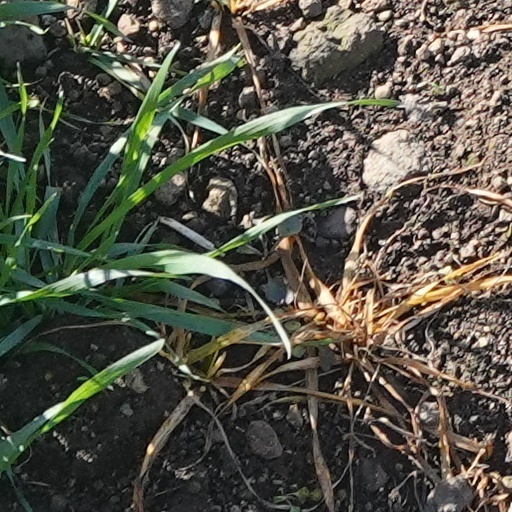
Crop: wheat